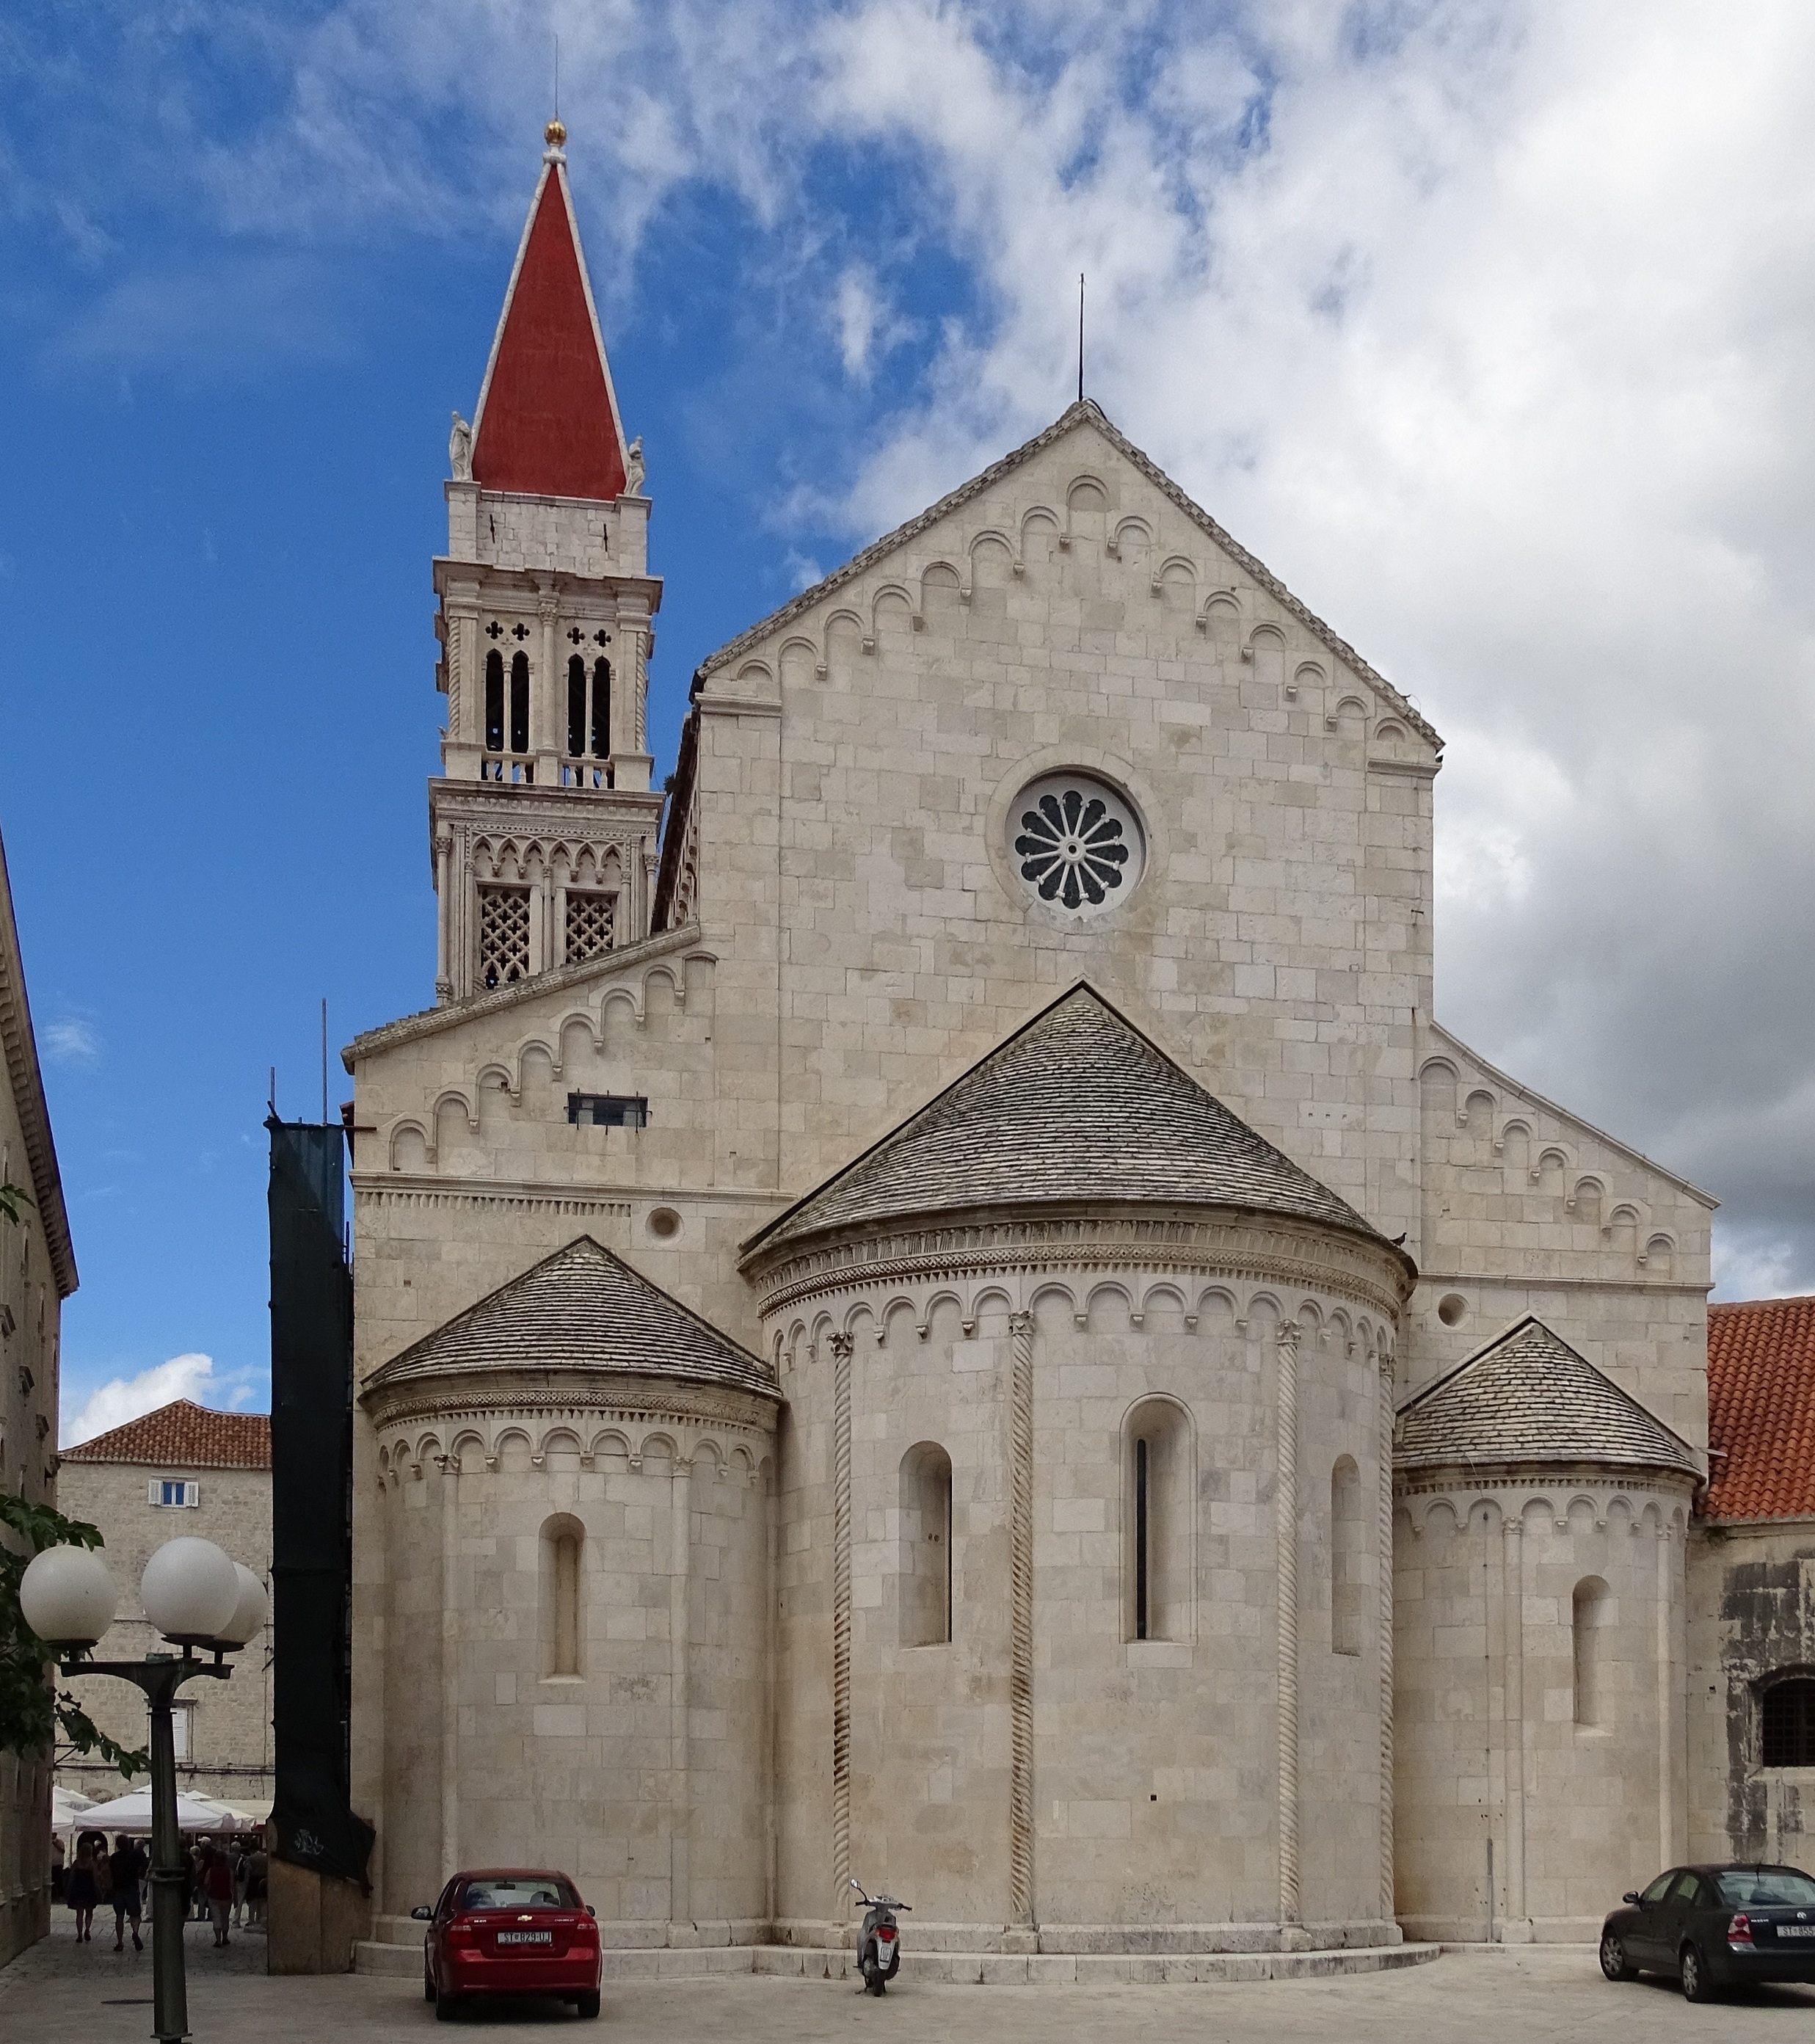
building, europe, facade, church, cathedral, chapel, place of worship, medieval architecture, croatia, steeple, monastery, synagogue, unesco, basilica, historically, trogir, historic site, byzantine architecture, spanish missions in california